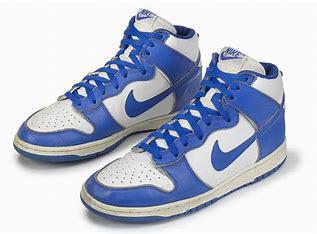
Brand: Nike
Model: Dunk Retro